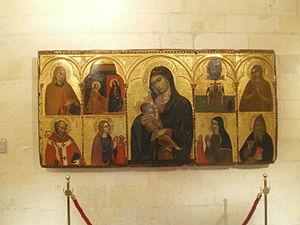
Les reliques de la grotte du Lait de la Vierge, dites autrefois « reliques du saint Laict », abrégé de « reliques de la Grotte du Lait », furent importées durant des siècles dans toute l'Europe. Par leurs propriétés, elles correspondaient un peu à l'eau de la Grotte de Lourdes de nos jours, un « souvenir » ramené d'un lieu saint, aux vertus réputées curatives, d'une grotte autrefois universellement vénérée, avant celle de Lourdes. Un texte de Laurentius Surius témoigne de l'ancienneté de cette coutume concernant la grotte du lait, où venaient prier des femmes de toute confession, juives, musulmanes et chrétiennes, d'envoyer dans toute l'Europe des tablettes et des petits pains de cette craie, terre blanche et friable, pour guérir les malades, de même qu'on les rapportait en tant que souvenir, curiosité, ou objet de dévotion.